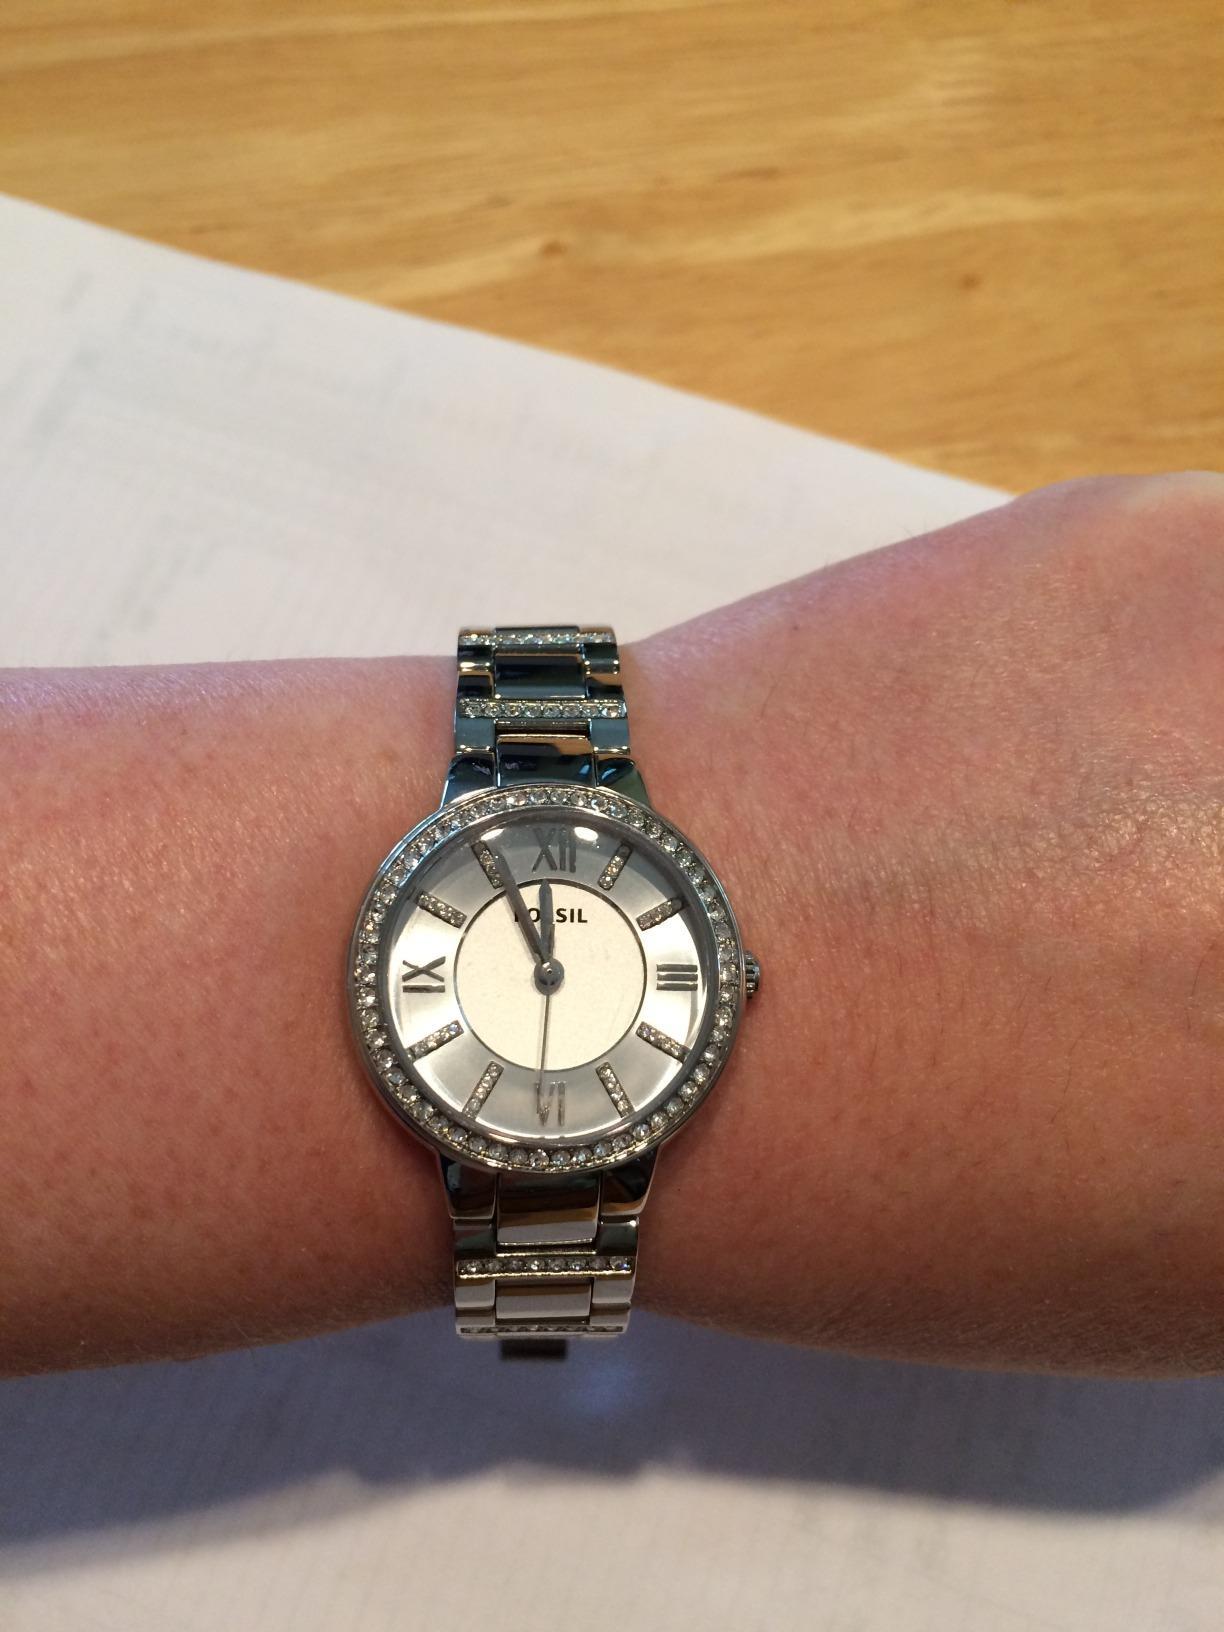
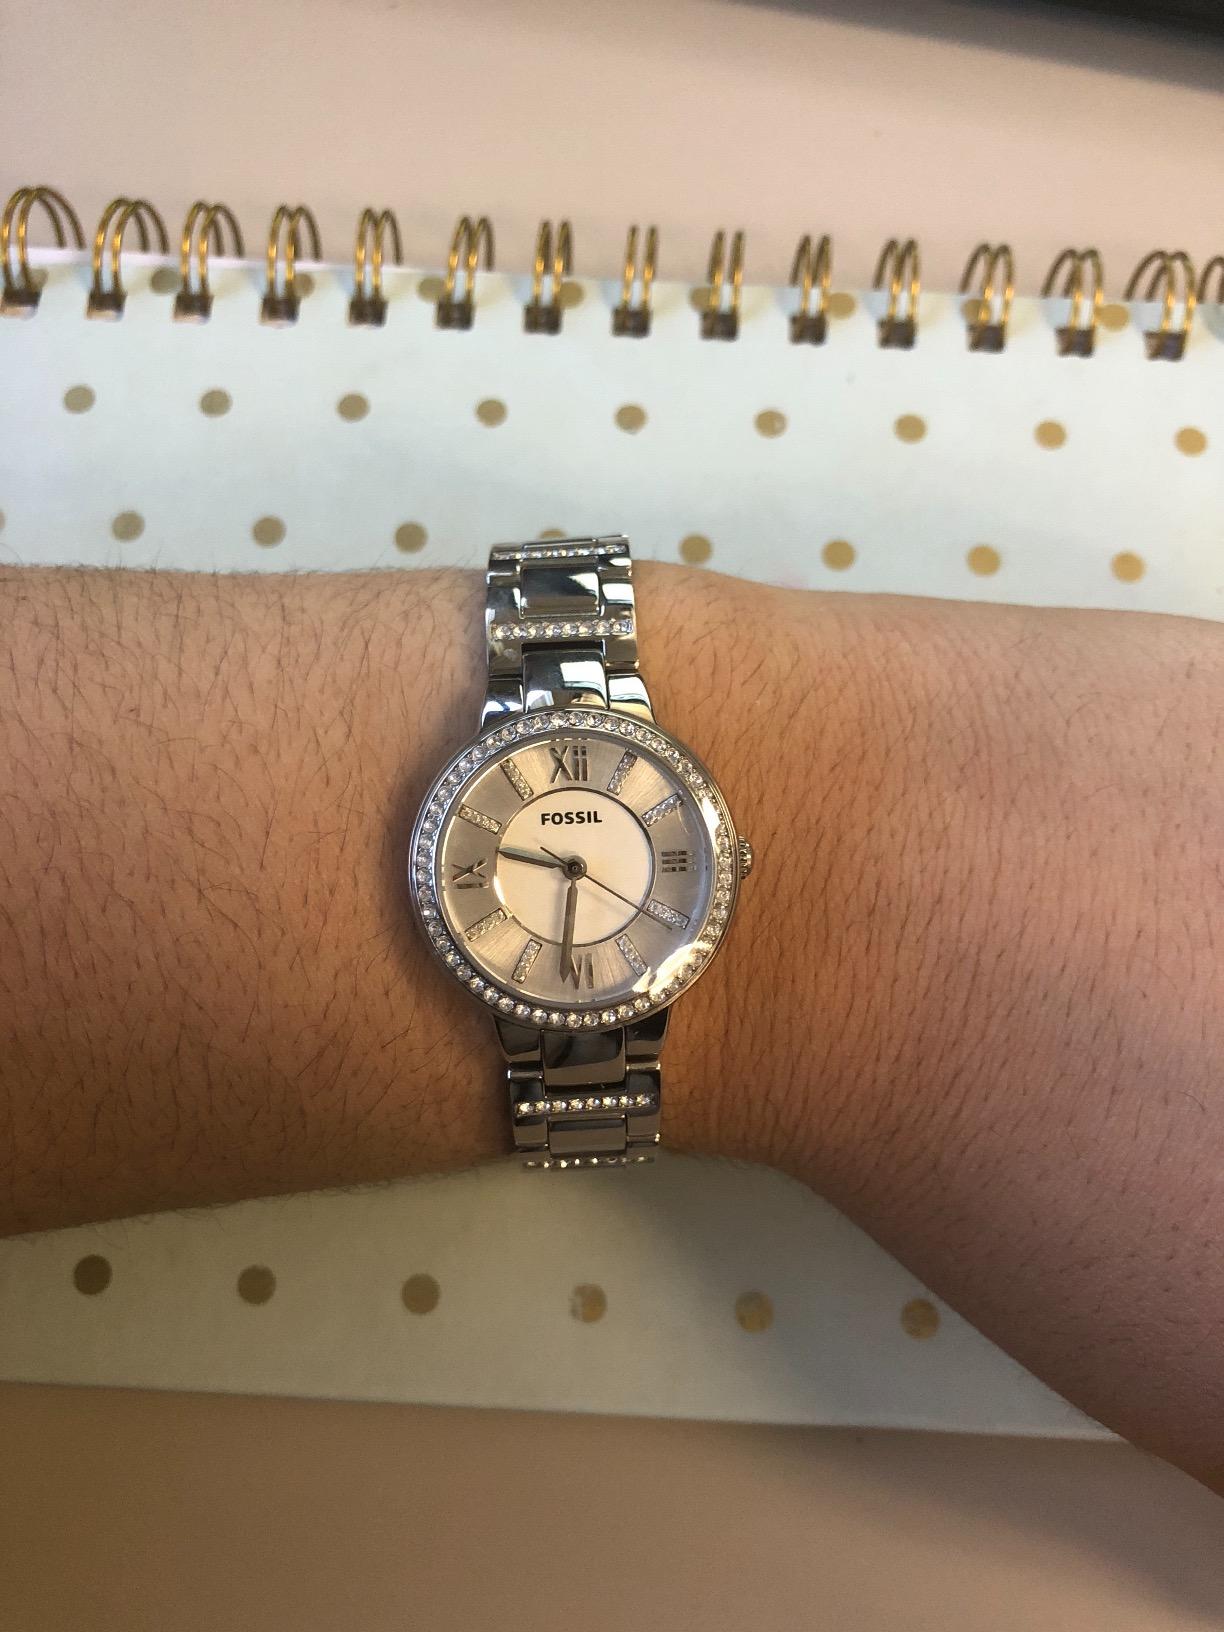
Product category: accessories_watch
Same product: yes